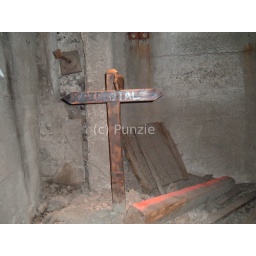
One of the old street signs in Seattle. Taken on the Seattle Underground Tour.